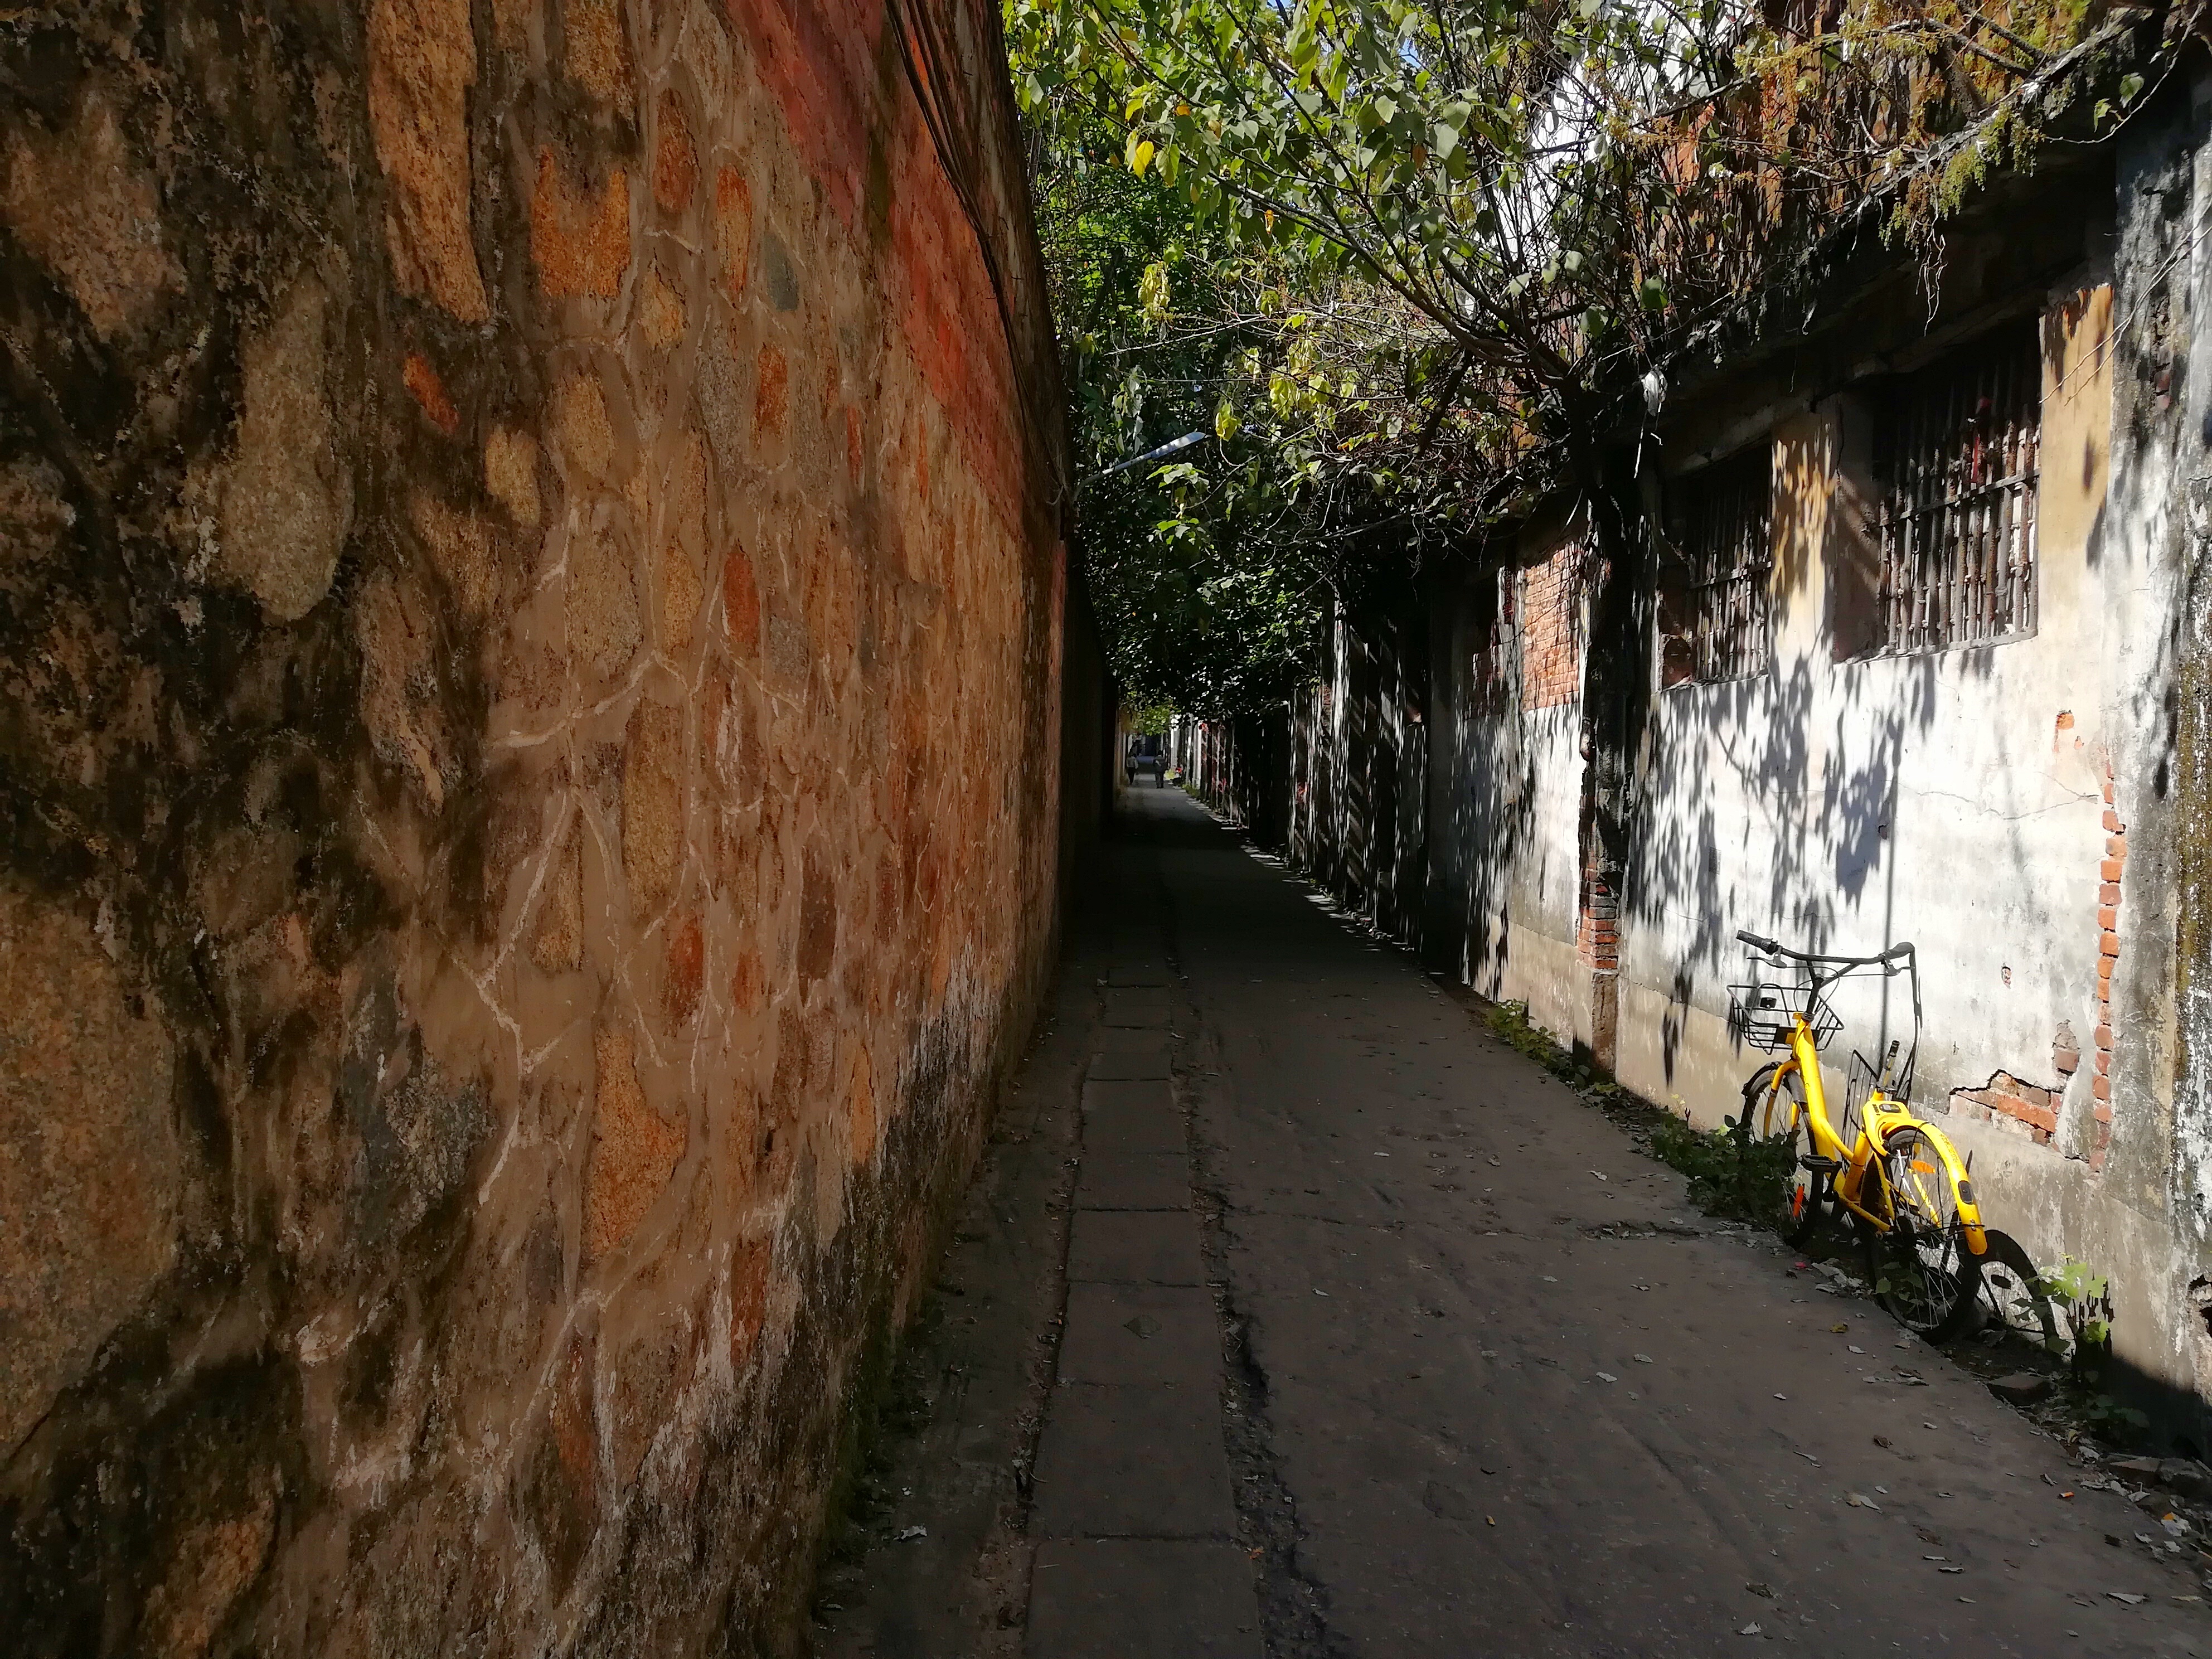
alley, wall, bike, bicycle, sunlight, guangzhou, china, road surface, wood, asphalt, plant, trunk, art, grass, road, brick, Tints and shades, tree, sidewalk, landscape, city, facade, soil, concrete, graffiti, brickwork, arch, tunnel, shadow, lane, rock, street, cobblestone, walkway, painting, forest, autumn, trail, mural